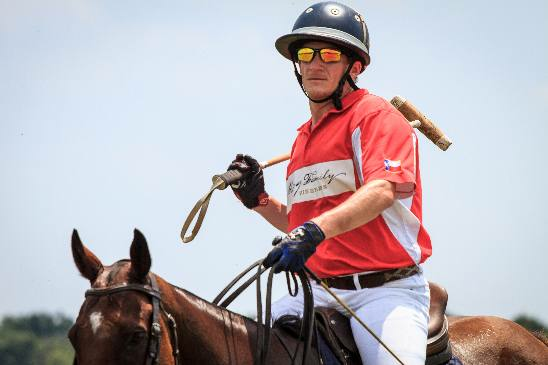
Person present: Yes